Internationale Gartenausstellung 2017

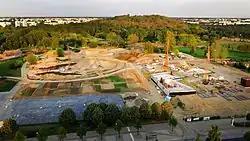
Works at the Erholungspark Marzahn in August 2015

The Internationale Gartenausstellung 2017 (IGA 2017) was an international horticultural exhibition that took place in Berlin, Germany, in 2017.